Intellipublia

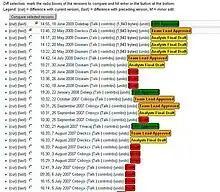
Screenshot of the Intellipublia pilot's contributor-driven review process

Intellipublia is a pilot effort to implement production process reform within the United States Intelligence Community. Based on the MediaWiki engine, Intellipublia introduces a review capability to the existing collaborative environment, similar to that of Intellipedia.